William O. Butler

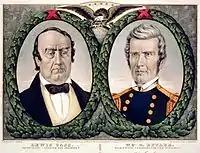
Cass/Butler campaign poster

When the Mexican War broke out, Butler again joined the army. On June 29, 1846, he was appointed major general of volunteers and commanded the 1st Volunteer Division in the Army of Occupation. He served as second-in-command to Zachary Taylor during the Battle of Monterrey, in which he was wounded. On February 18, 1848, he superseded General Winfield Scott as the commanding general of the American army in Mexico City. He left the service on August 18, 1848, after he had been selected as the Democratic vice presidential nominee.